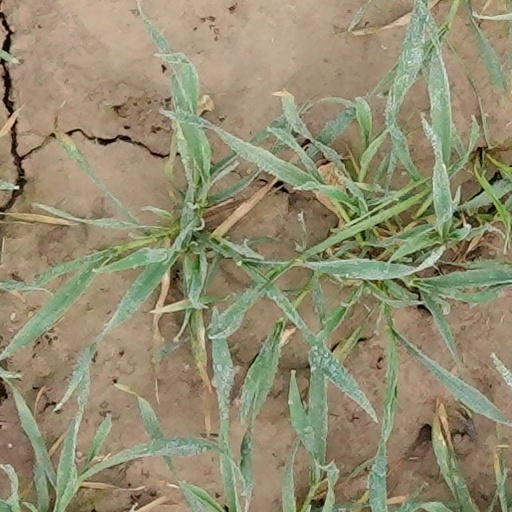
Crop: wheat